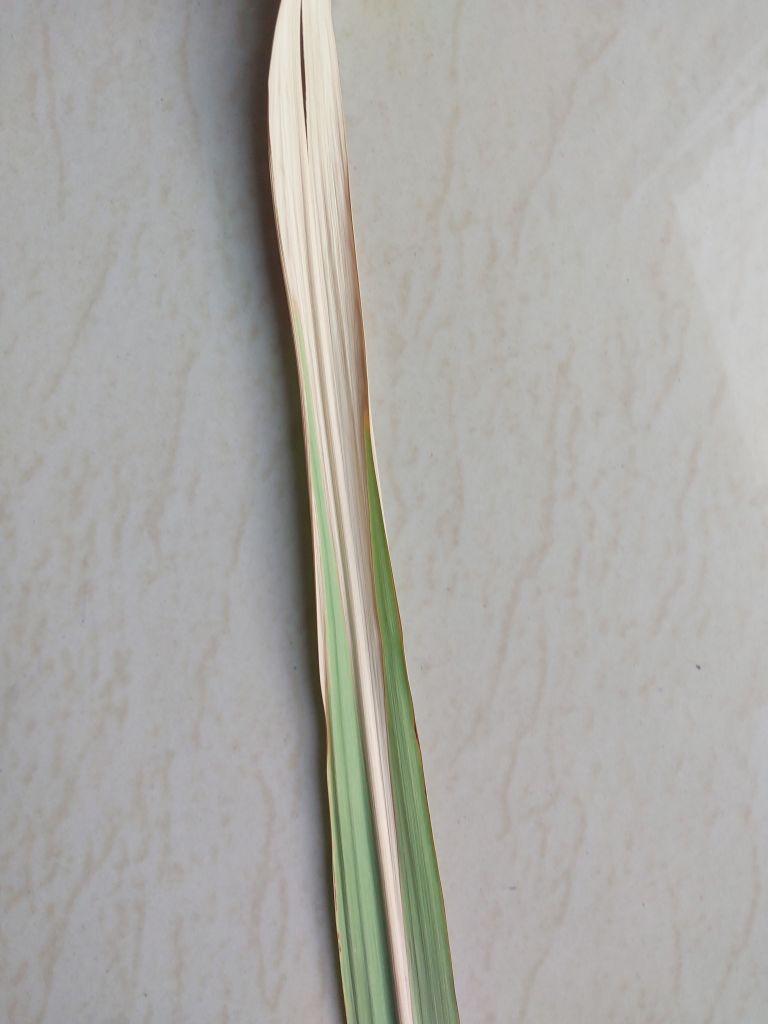
Label: Banded Chlorosis